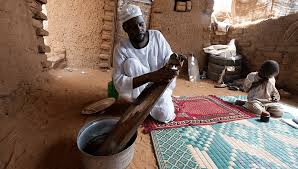
Waaw nataal bii gis naa ci, photo boo xam ne kee toog mi ngi ci yorub àlluwa di am lu muy raxas. Ki ci des toog ci ab bant, toog ci...mi ngi ne cig basaŋ am lu muy xool.